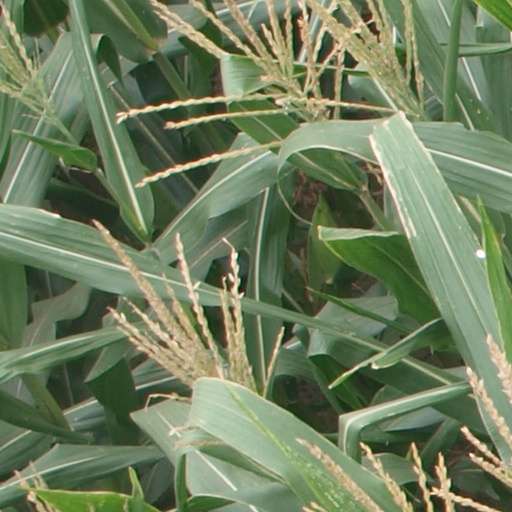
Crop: maize; corn